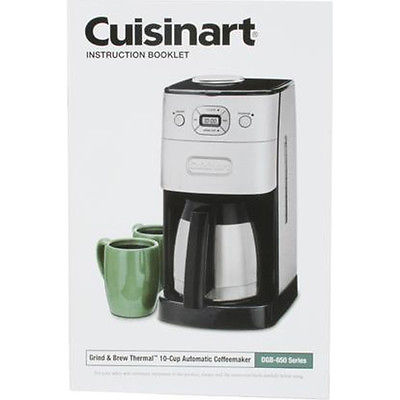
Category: coffee maker